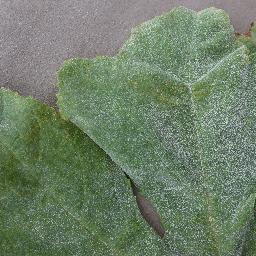
Label: Squash___Powdery_mildew